Charles Colcock Jones

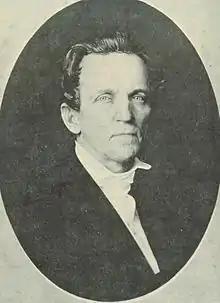
Charles Colcock Jones (1804-1863)

Charles Colcock Jones Sr. (December 20, 1804 – March 16, 1863) was an American Presbyterian clergyman, educator, and planter of Liberty County, Georgia. He was both a slave owner and a fervent missionary to slaves.